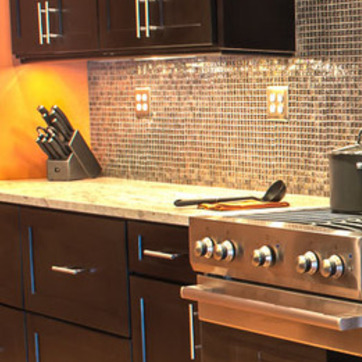
Material: polishedstone